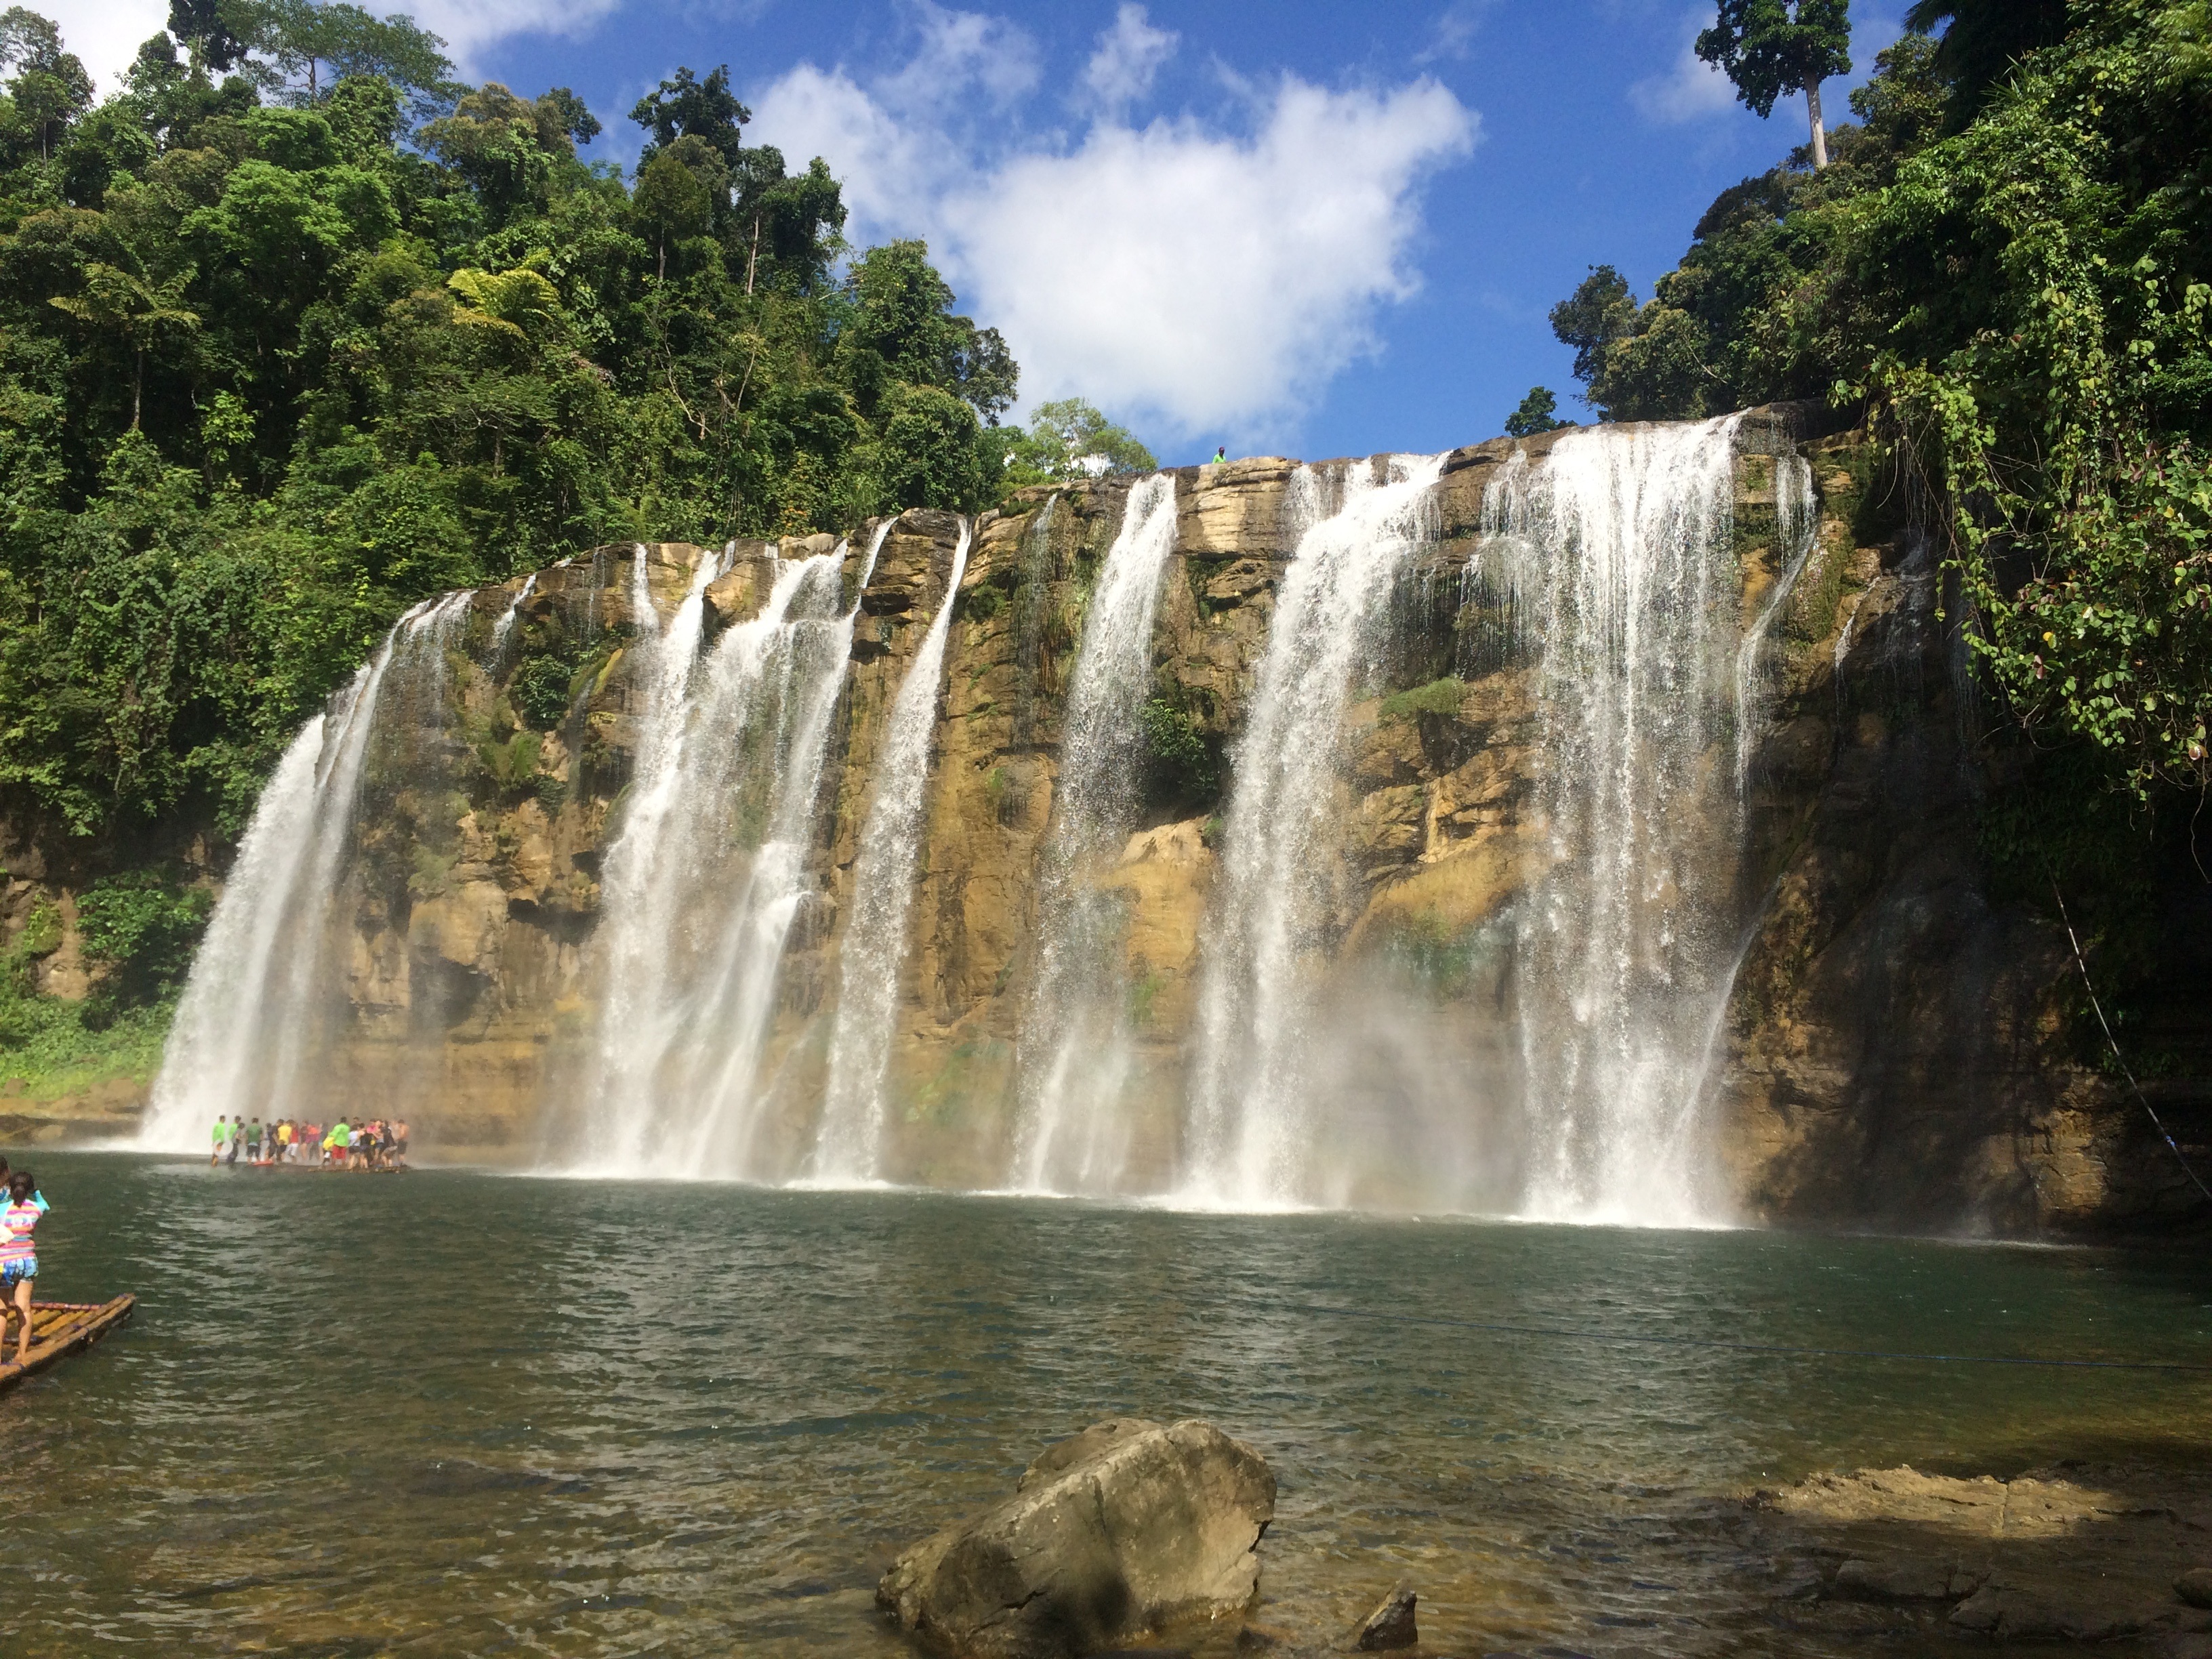
landscape, water, nature, waterfall, adventure, river, travel, park, tourism, body of water, waterfalls, philippines, water feature, surigao, bislig city